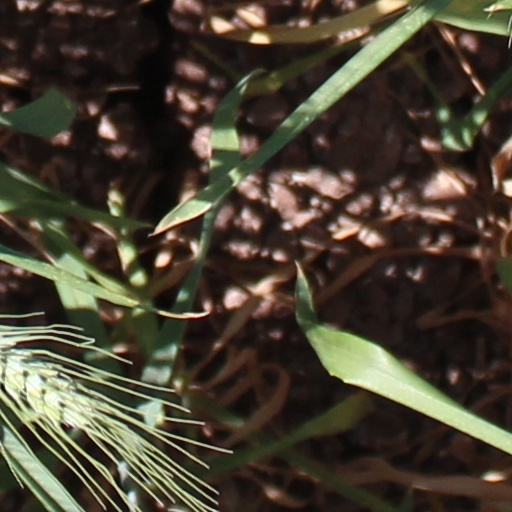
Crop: wheat